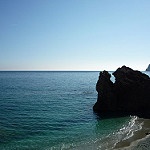
Label: sea